Peter Paul Rubens

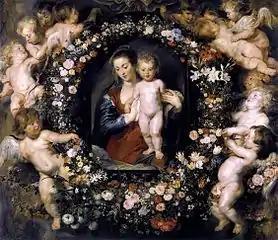
"Madonna on Floral Wreath", together with Jan Brueghel the Elder, 1619

Rubens left Verhaecht's workshop after about one year as he wished to study history painting rather than landscape painting. He then continued his studies with one of the city's leading painters of the time, the artist Adam van Noort. Van Noort was a so-called Romanist, a term used to denote artists who had travelled from the Low Countries to Rome to study the work of leading Italian artists of the period such as Michelangelo, Leonardo da Vinci, Raphael and Titian and had created upon their return home artworks that reflected their engagement with these Italian innovations. Rubens' apprenticeship with van Noort lasted about four years during which he improved his handling of figures and faces.